Vincenz Priessnitz

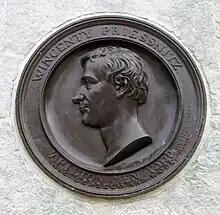
Plaque in Poznań, funded by Edward Raczyński in 1841

Vincenz Priessnitz, also written Prießnitz (sometimes in German "Vinzenz", in English "Vincent", in Czech "Vincenc"; 4 October 1799 – 26 November 1851) was an Austrian hydrotherapist. Originally a peasant farmer in Austrian Silesia, he is generally considered the founder of hydrotherapy, an alternative medical treatment.